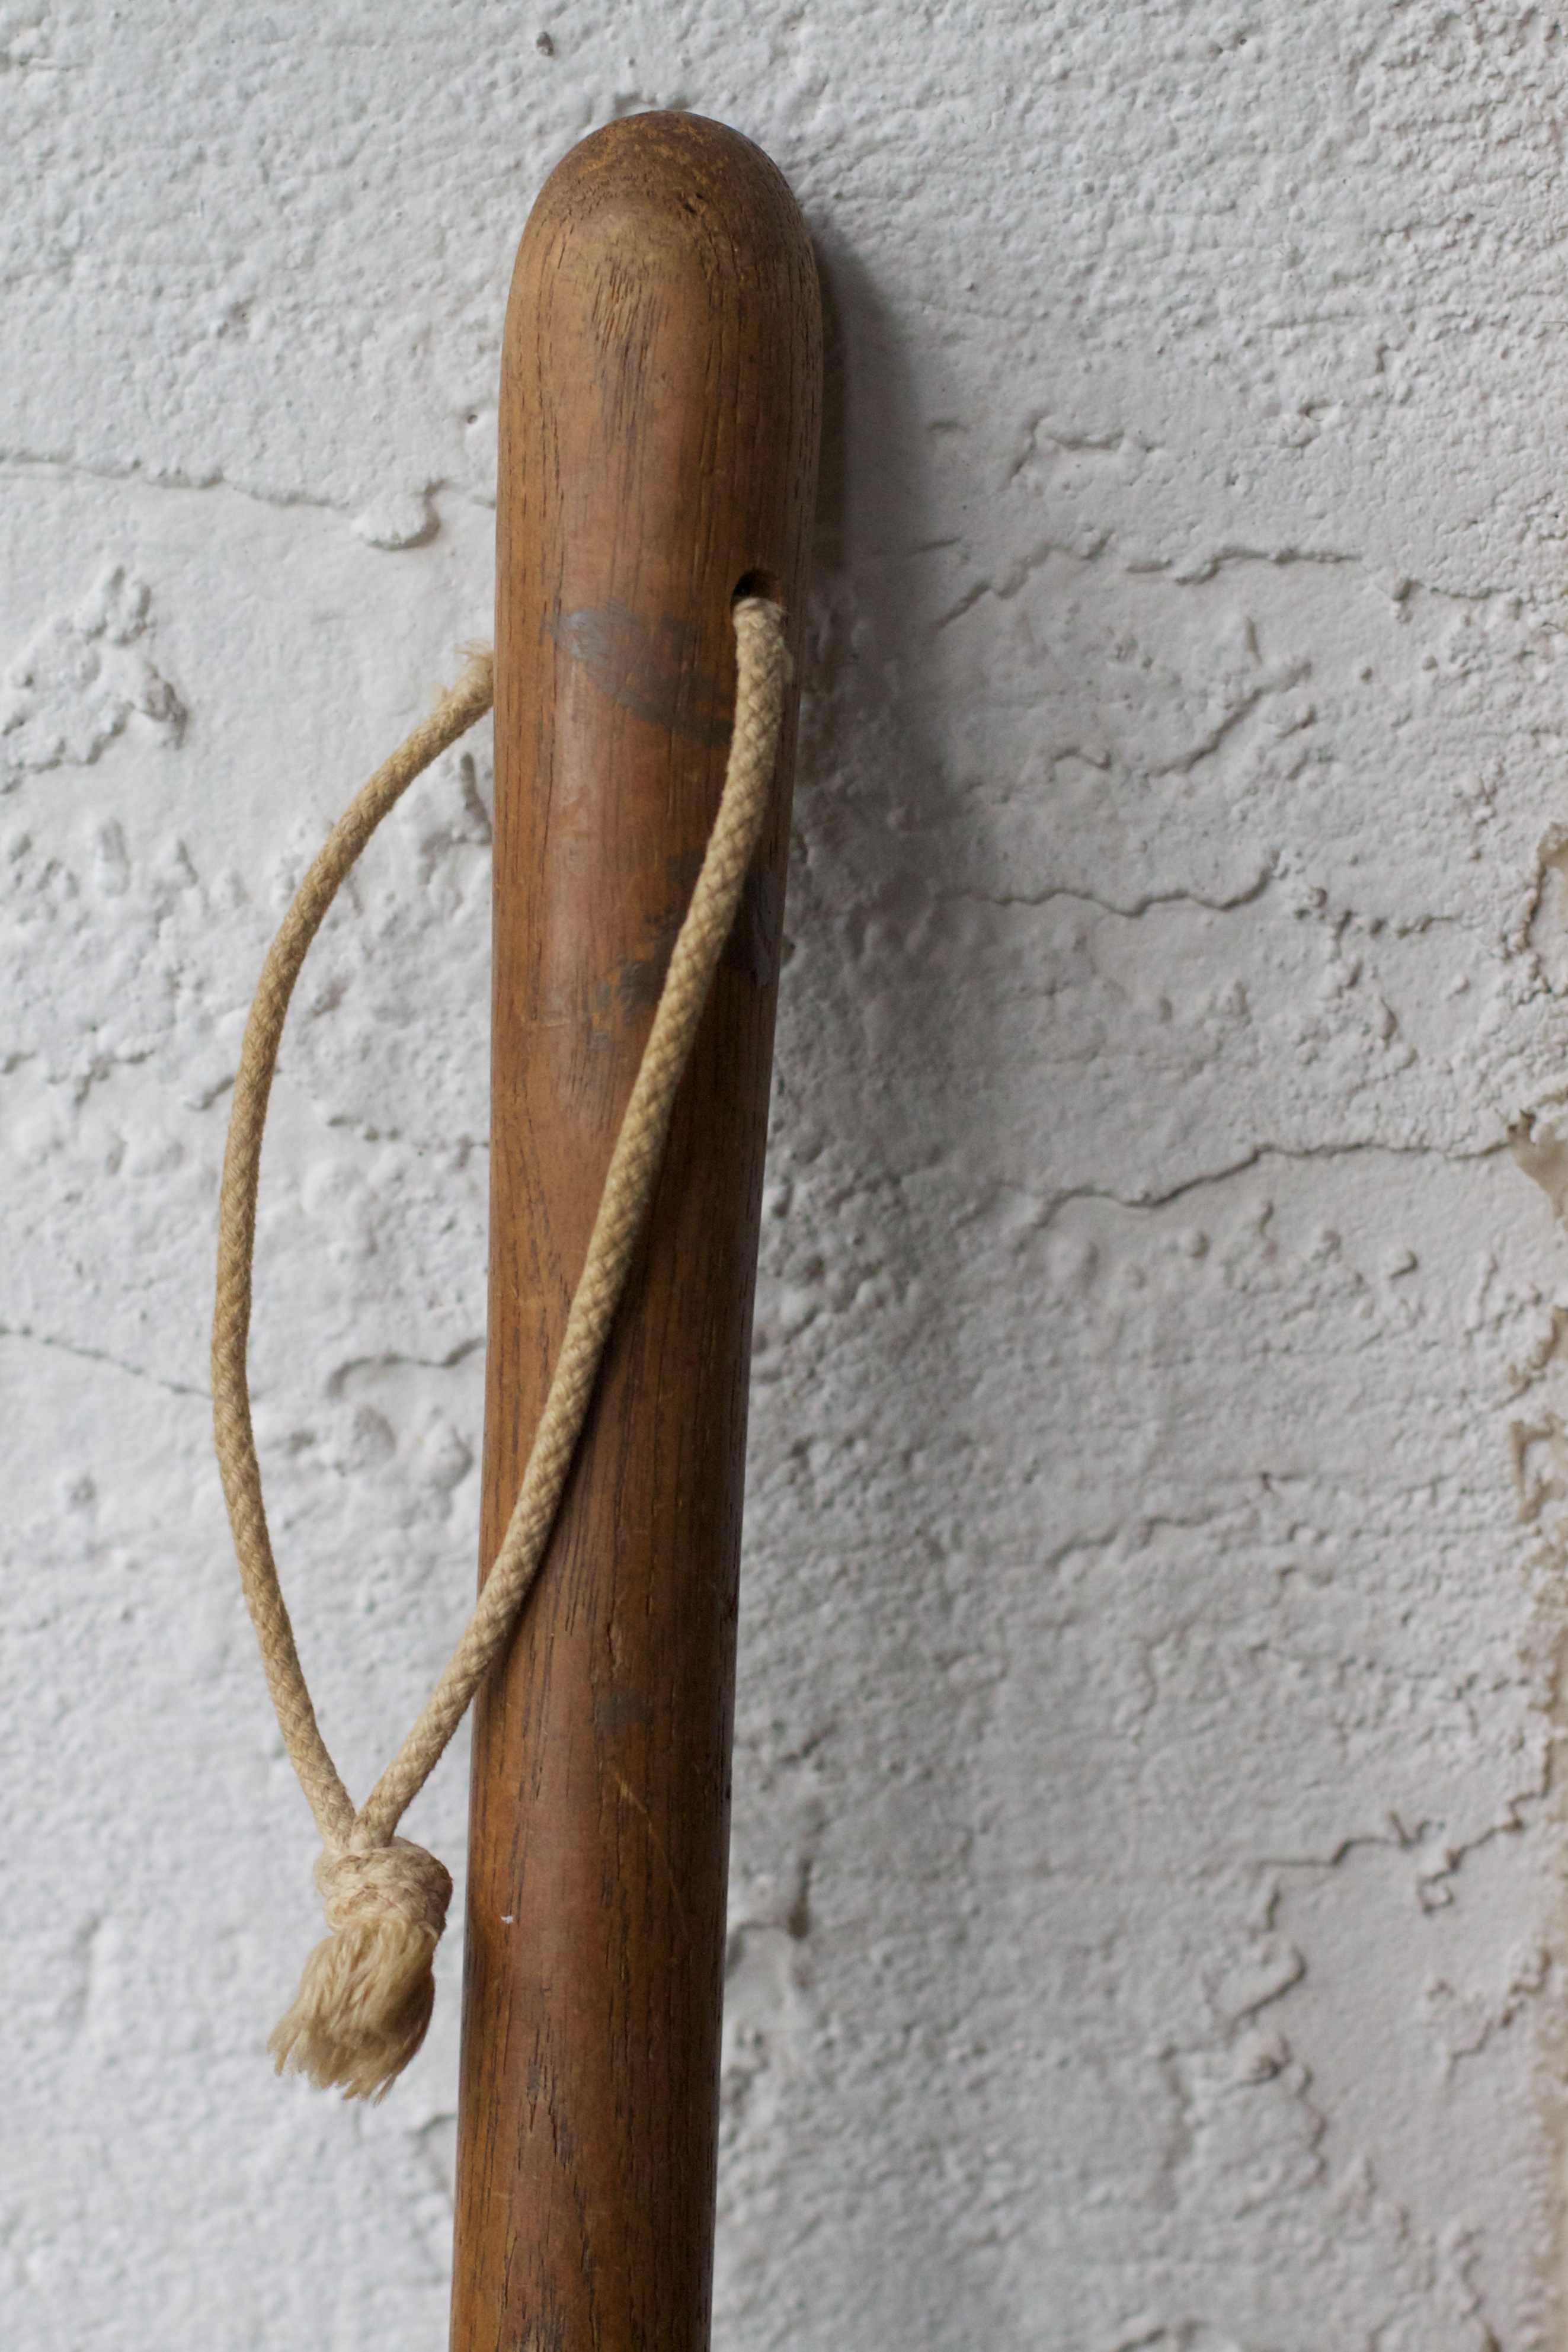
driftwood, wood, horn, twig, sculpture, carving, odyssey, man made object